The Garden Book

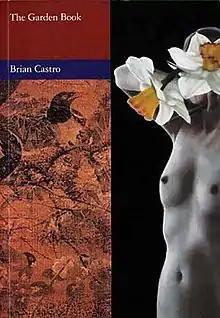
First edition

The Garden Book is a 2005 novel by Australian author Brian Castro.